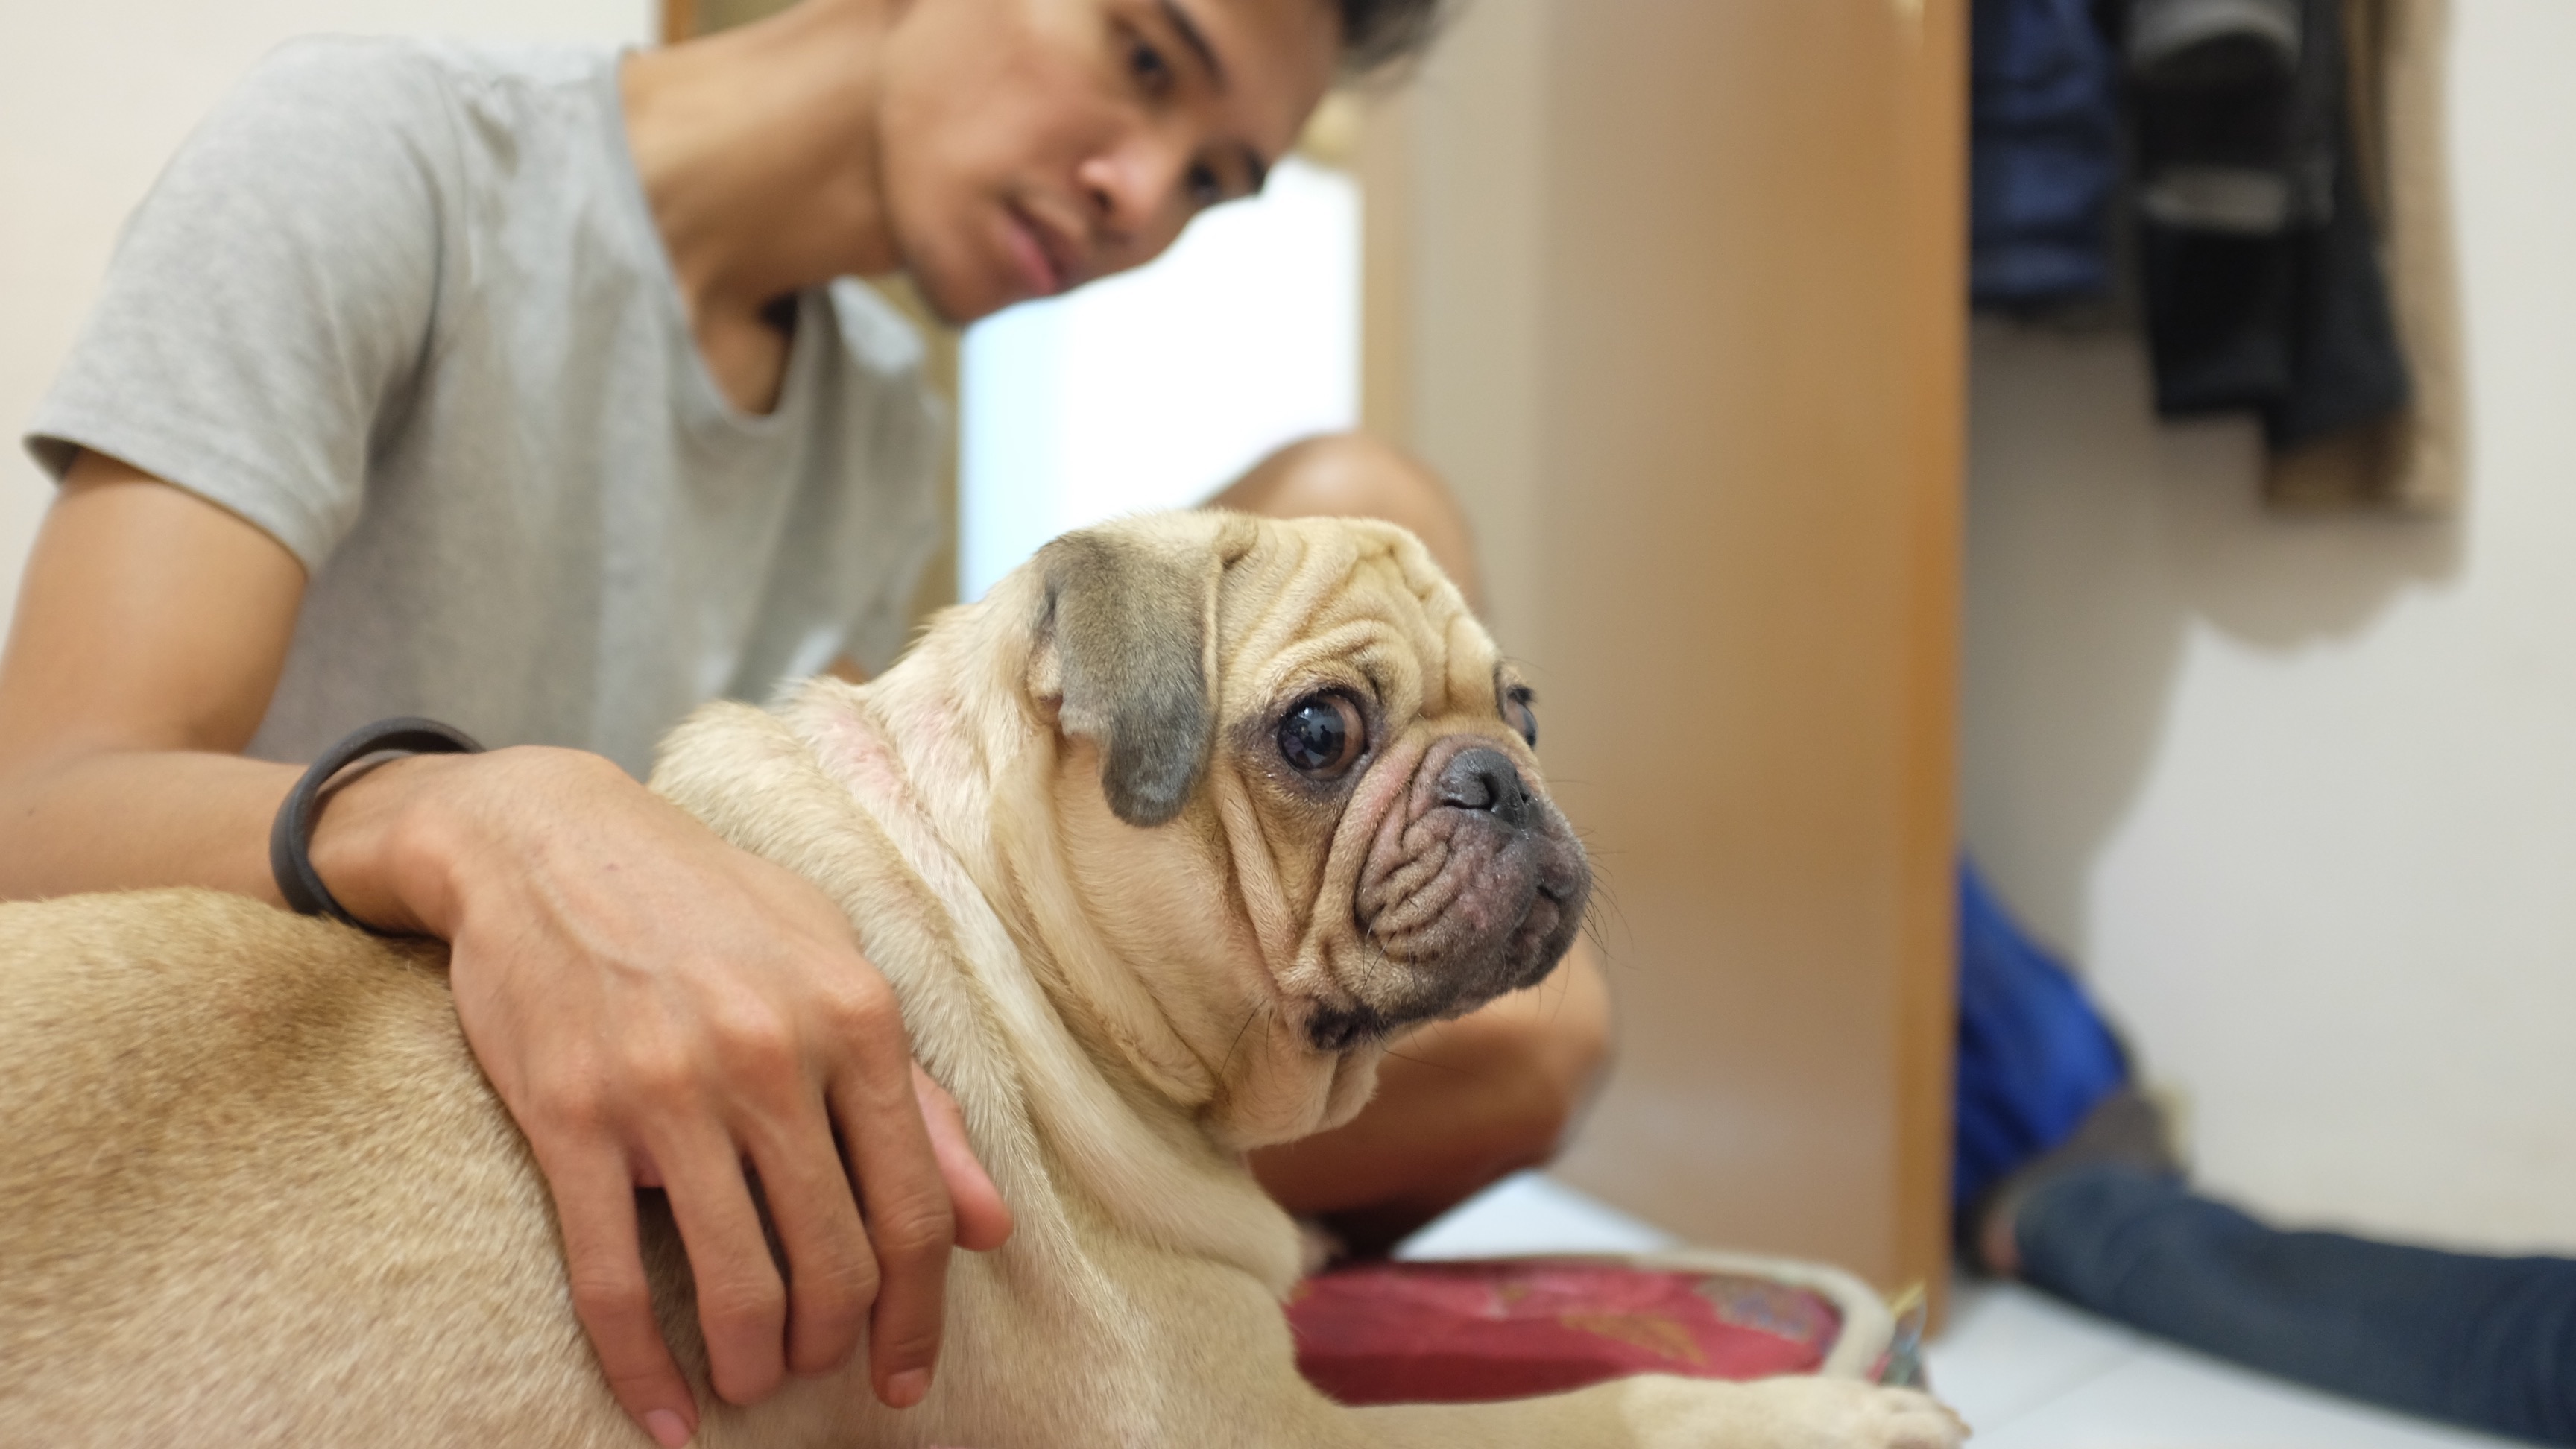
puppy, dog, mammal, pug, vertebrate, dog like mammal